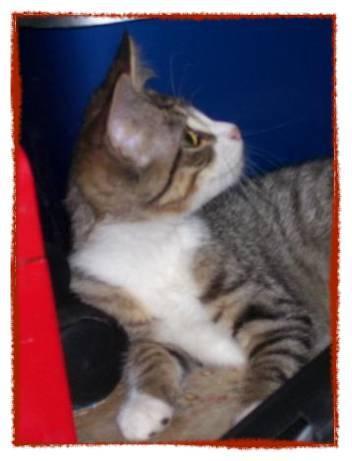
cat